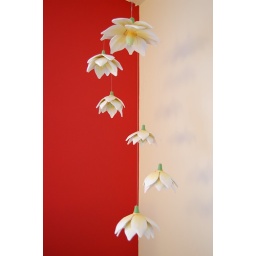
fun with a flower mobile I got in washington state that is now hanging in my office